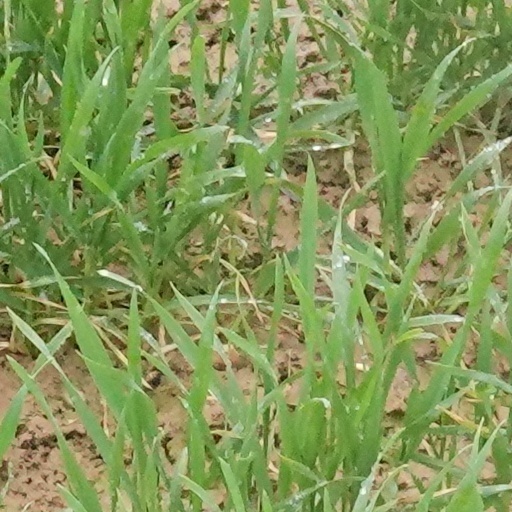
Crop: wheat